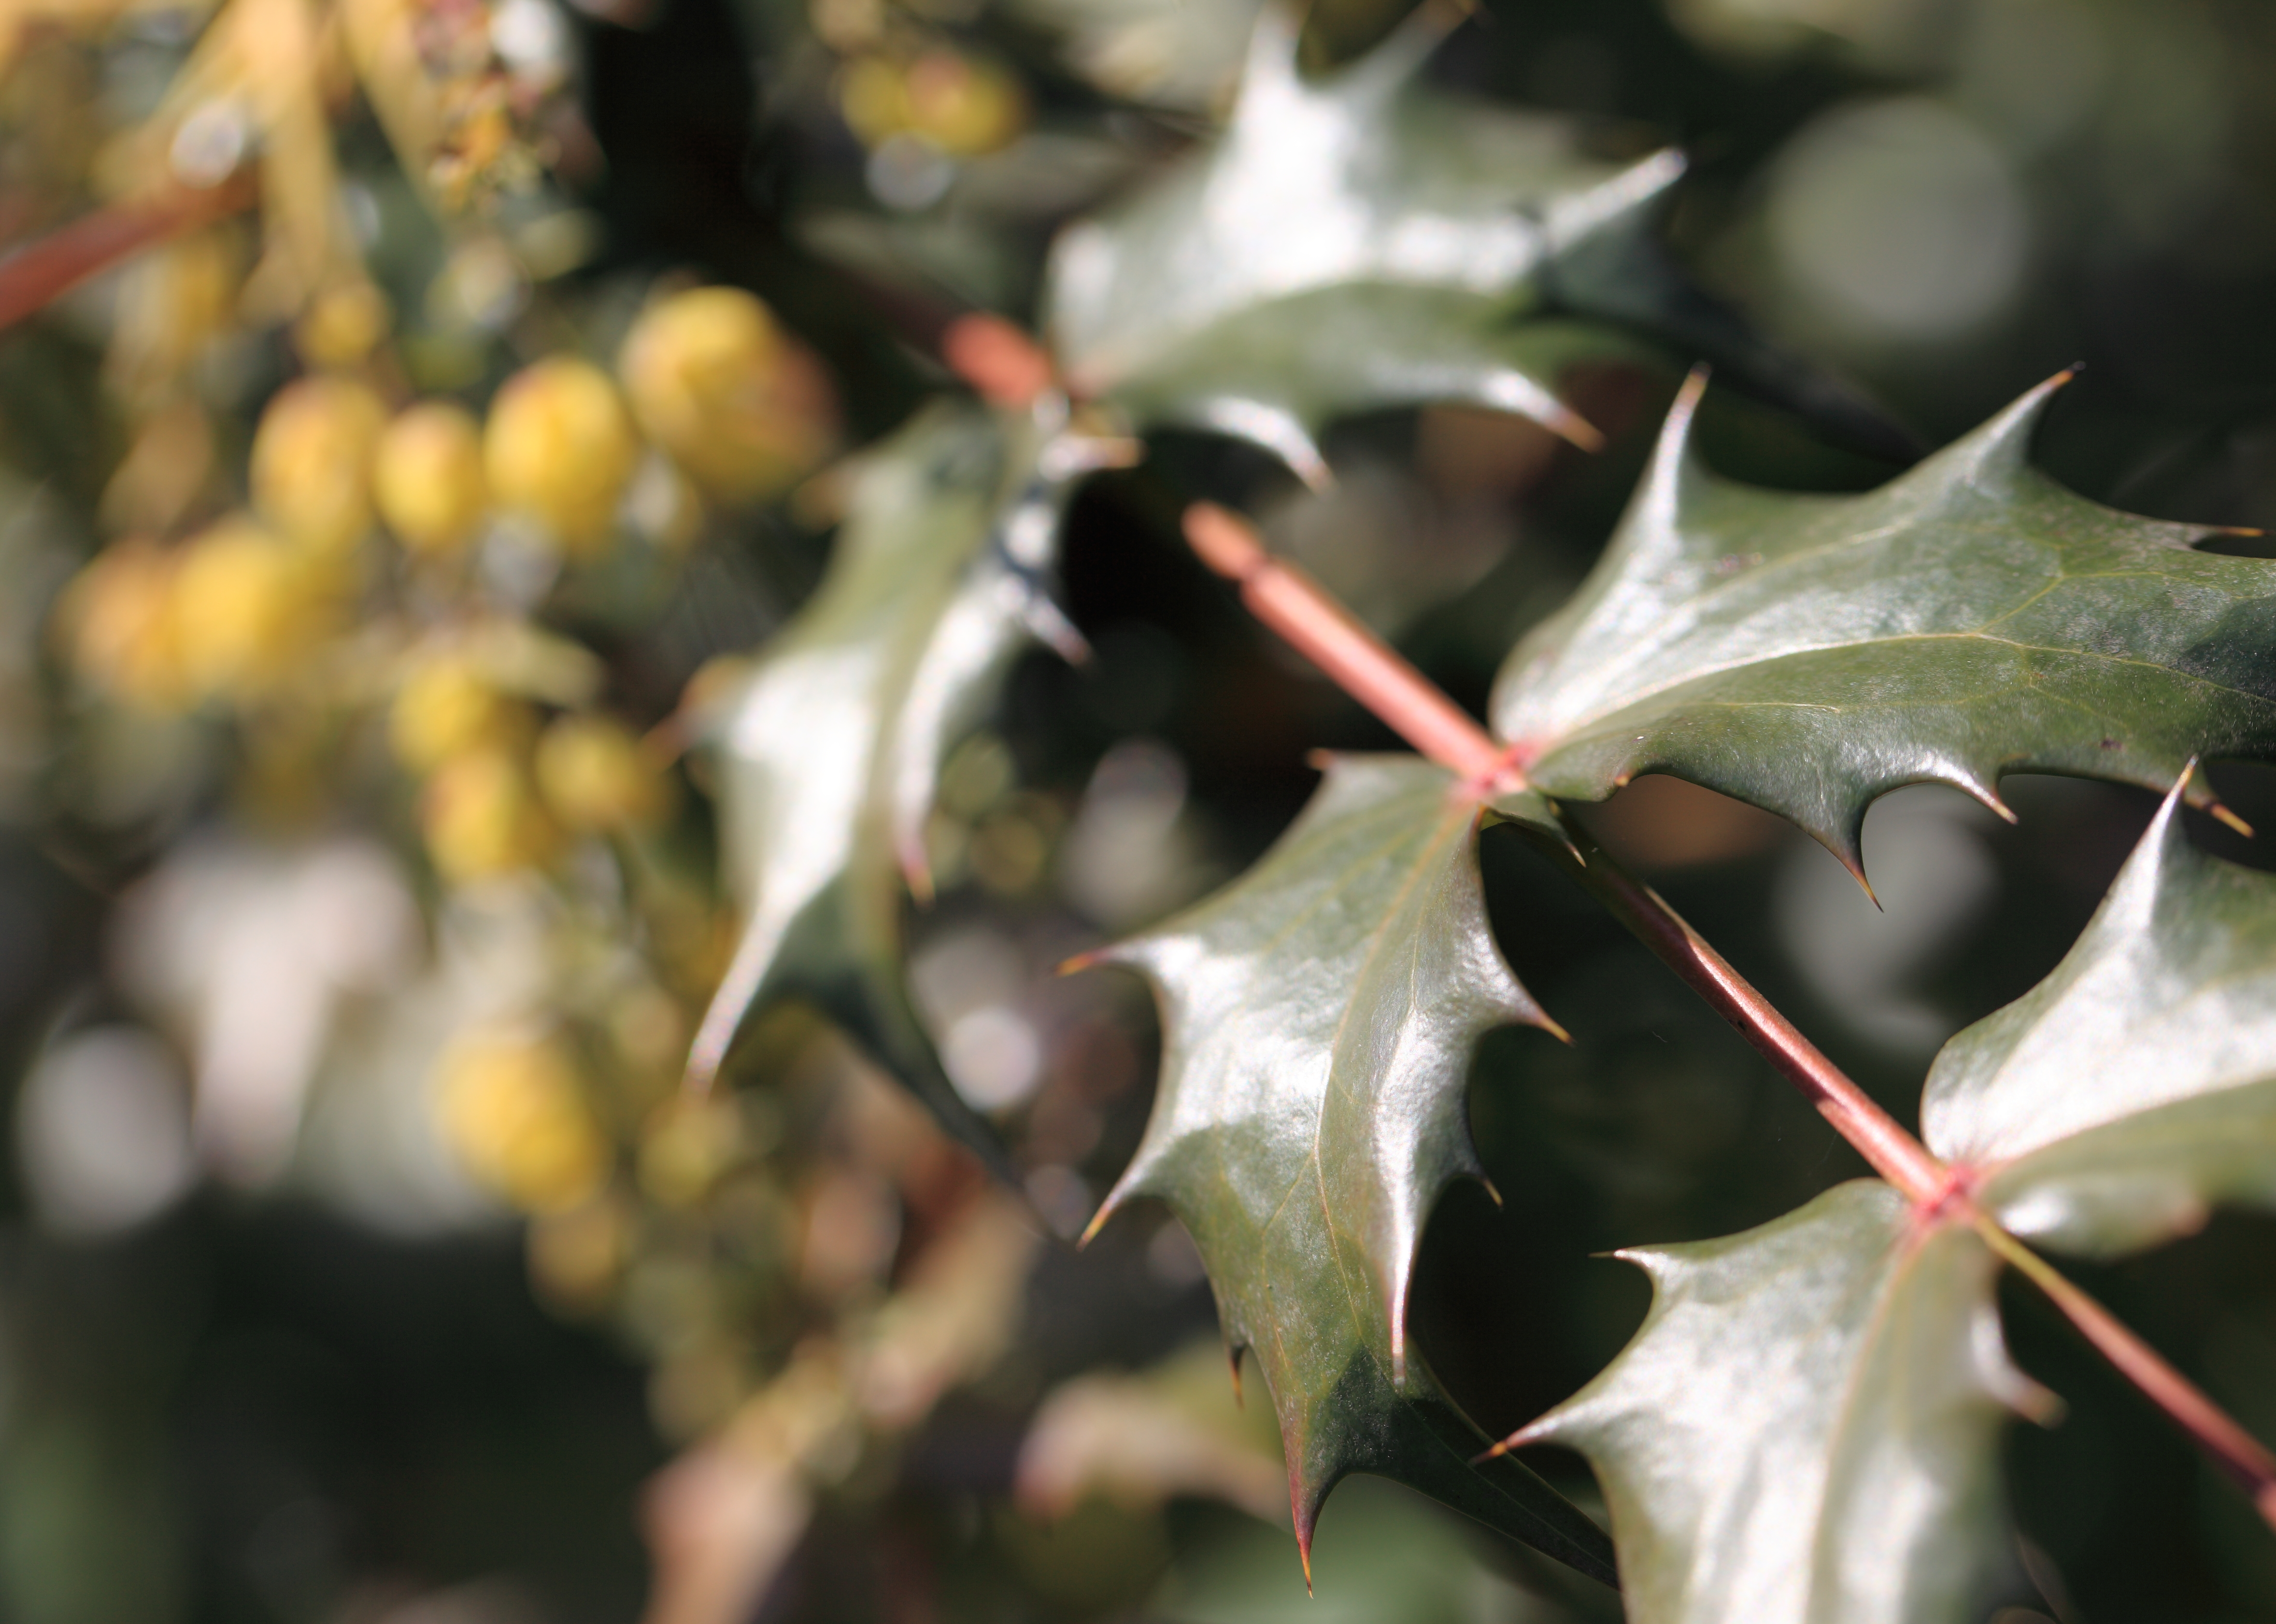
tree, nature, branch, blossom, plant, sunlight, leaf, flower, high, produce, autumn, botany, flora, season, holly, shrub, 5d, hires, japonica, markii, hi, res, resolution, saitama, kawaguchi, taxonomybinomial, macro photography, mahonia, mahoniajaponica, flowering plant, woody plant, land plant, thorns spines and prickles, aquifoliaceae, aquifoliales